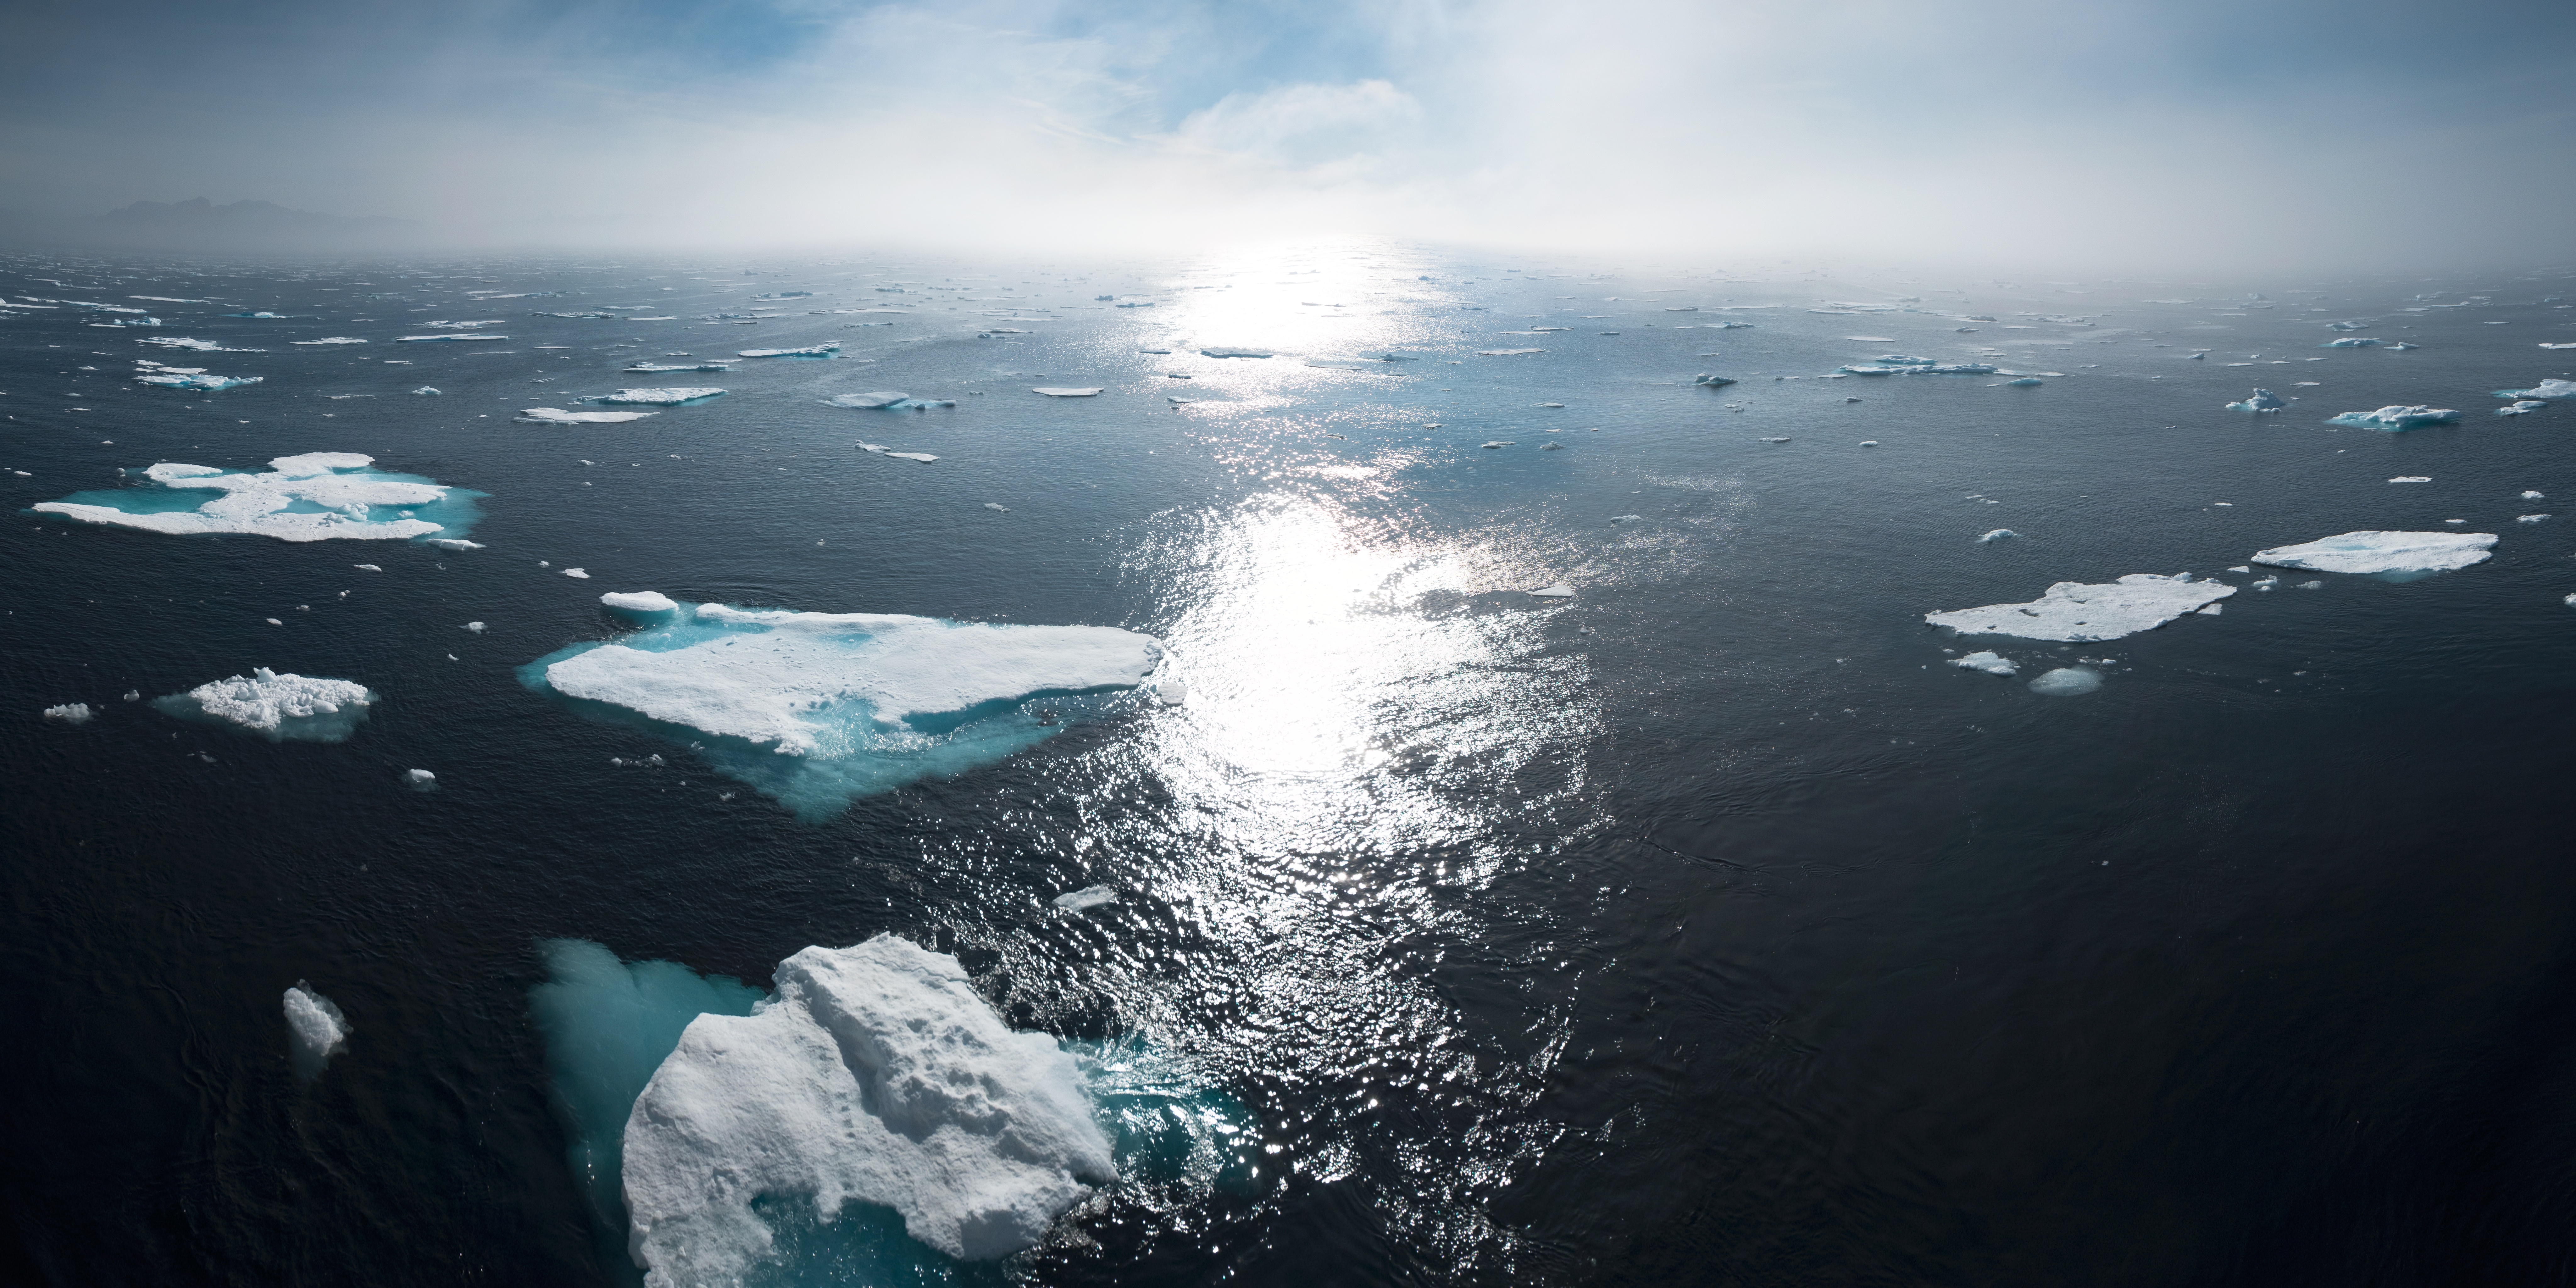
sea, coast, water, ocean, horizon, cloud, sunlight, wave, atmosphere, ice, reflection, arctic, iceberg, arctic ocean, atmosphere of earth, wind wave, sea ice